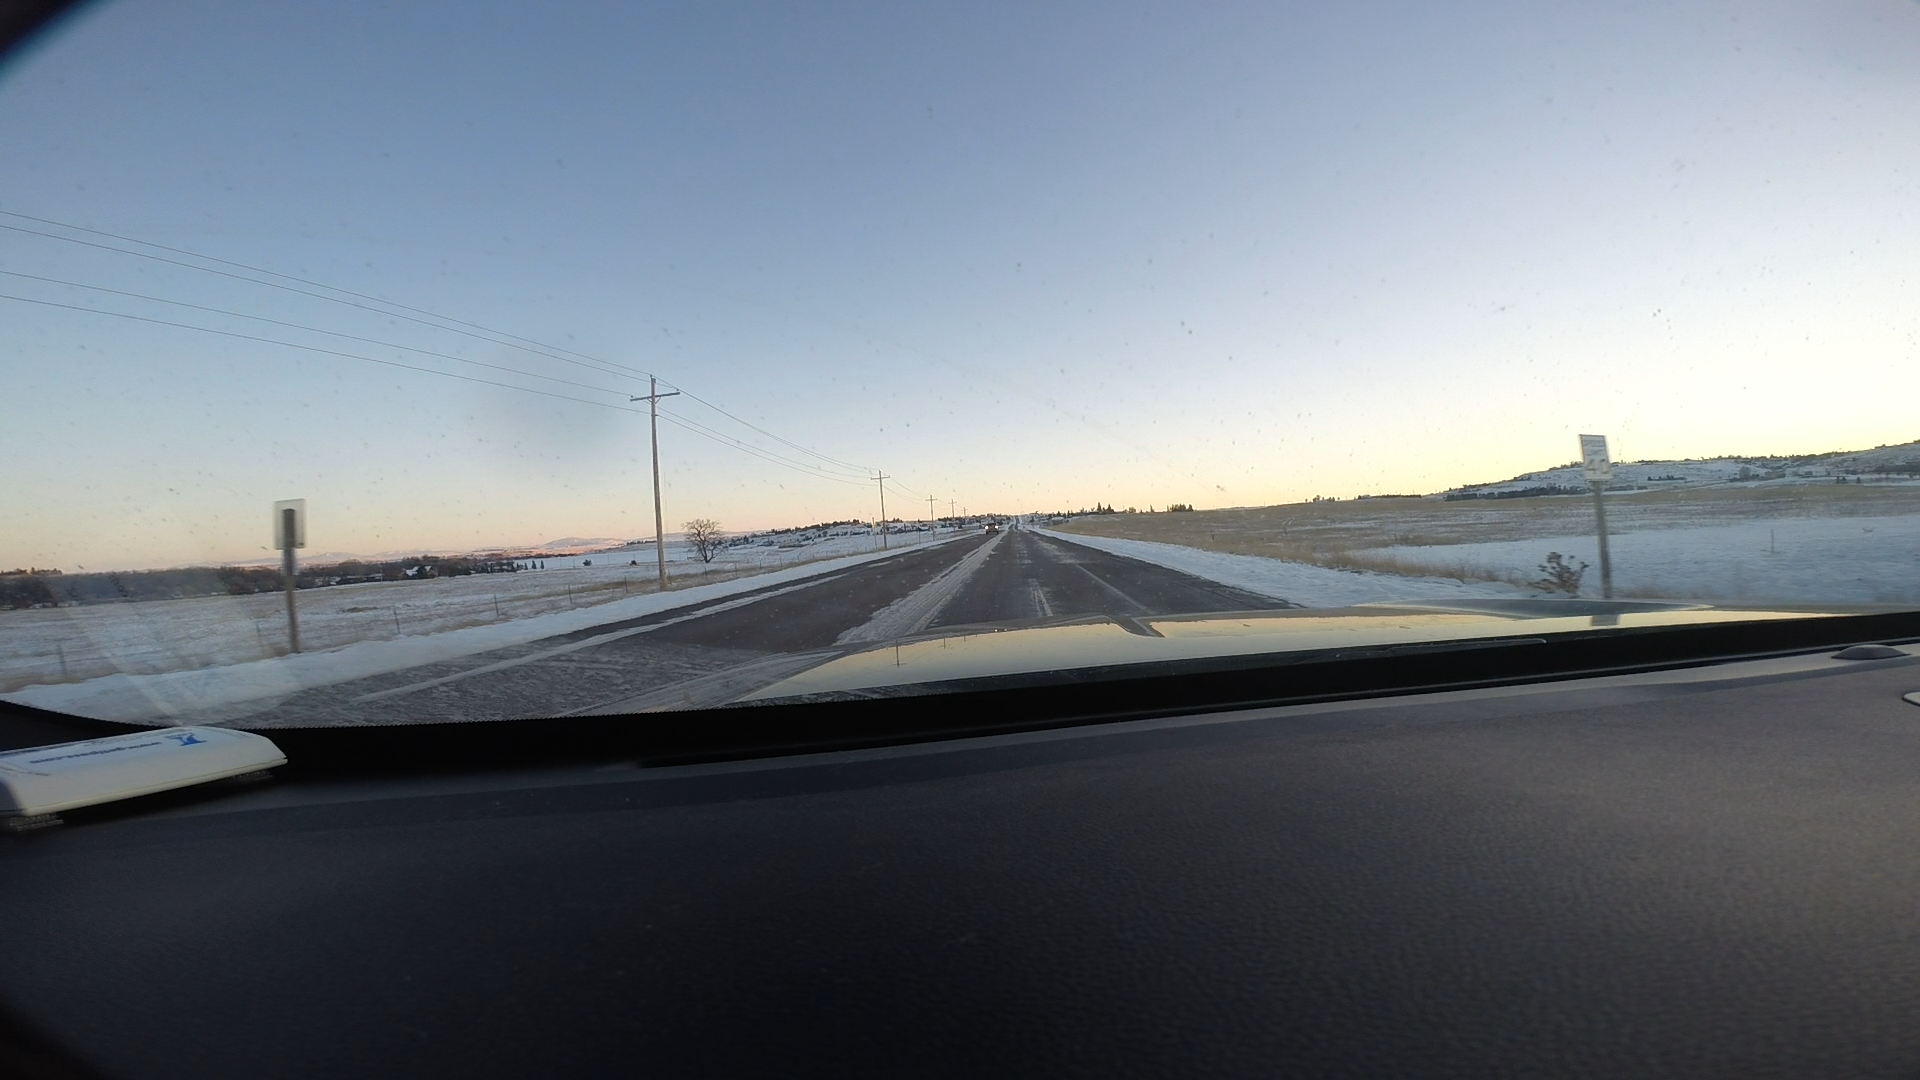
Speed limit sign label: mph40